Emmen, Netherlands

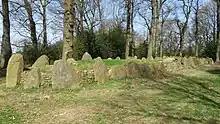
Dolmen in Emmen

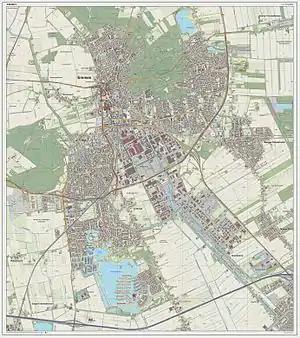
Dutch Topographic map of Emmen (town), March 2014

A planned city, Emmen arose from several small farming and peat-harvesting communities which have dotted the province of Drenthe since the Middle Ages. Traces of these communities can still be seen in the form of the villages of Westenesch, Noordbarge and Zuidbarge: they have a separate history and layout but are surrounded by the suburbs and the center of Emmen.